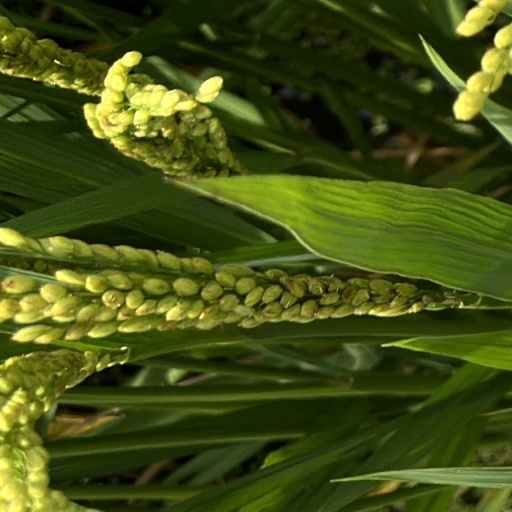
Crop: rice